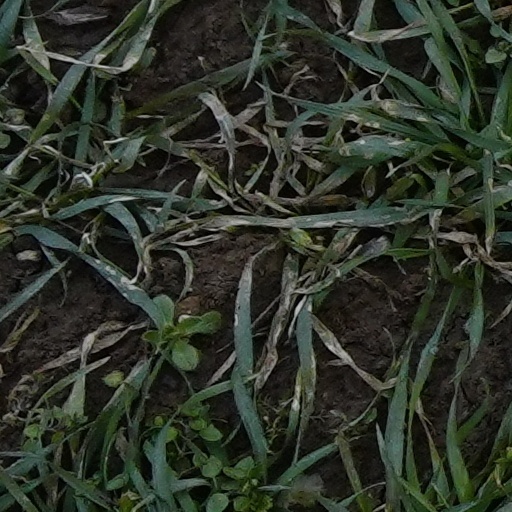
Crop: wheat